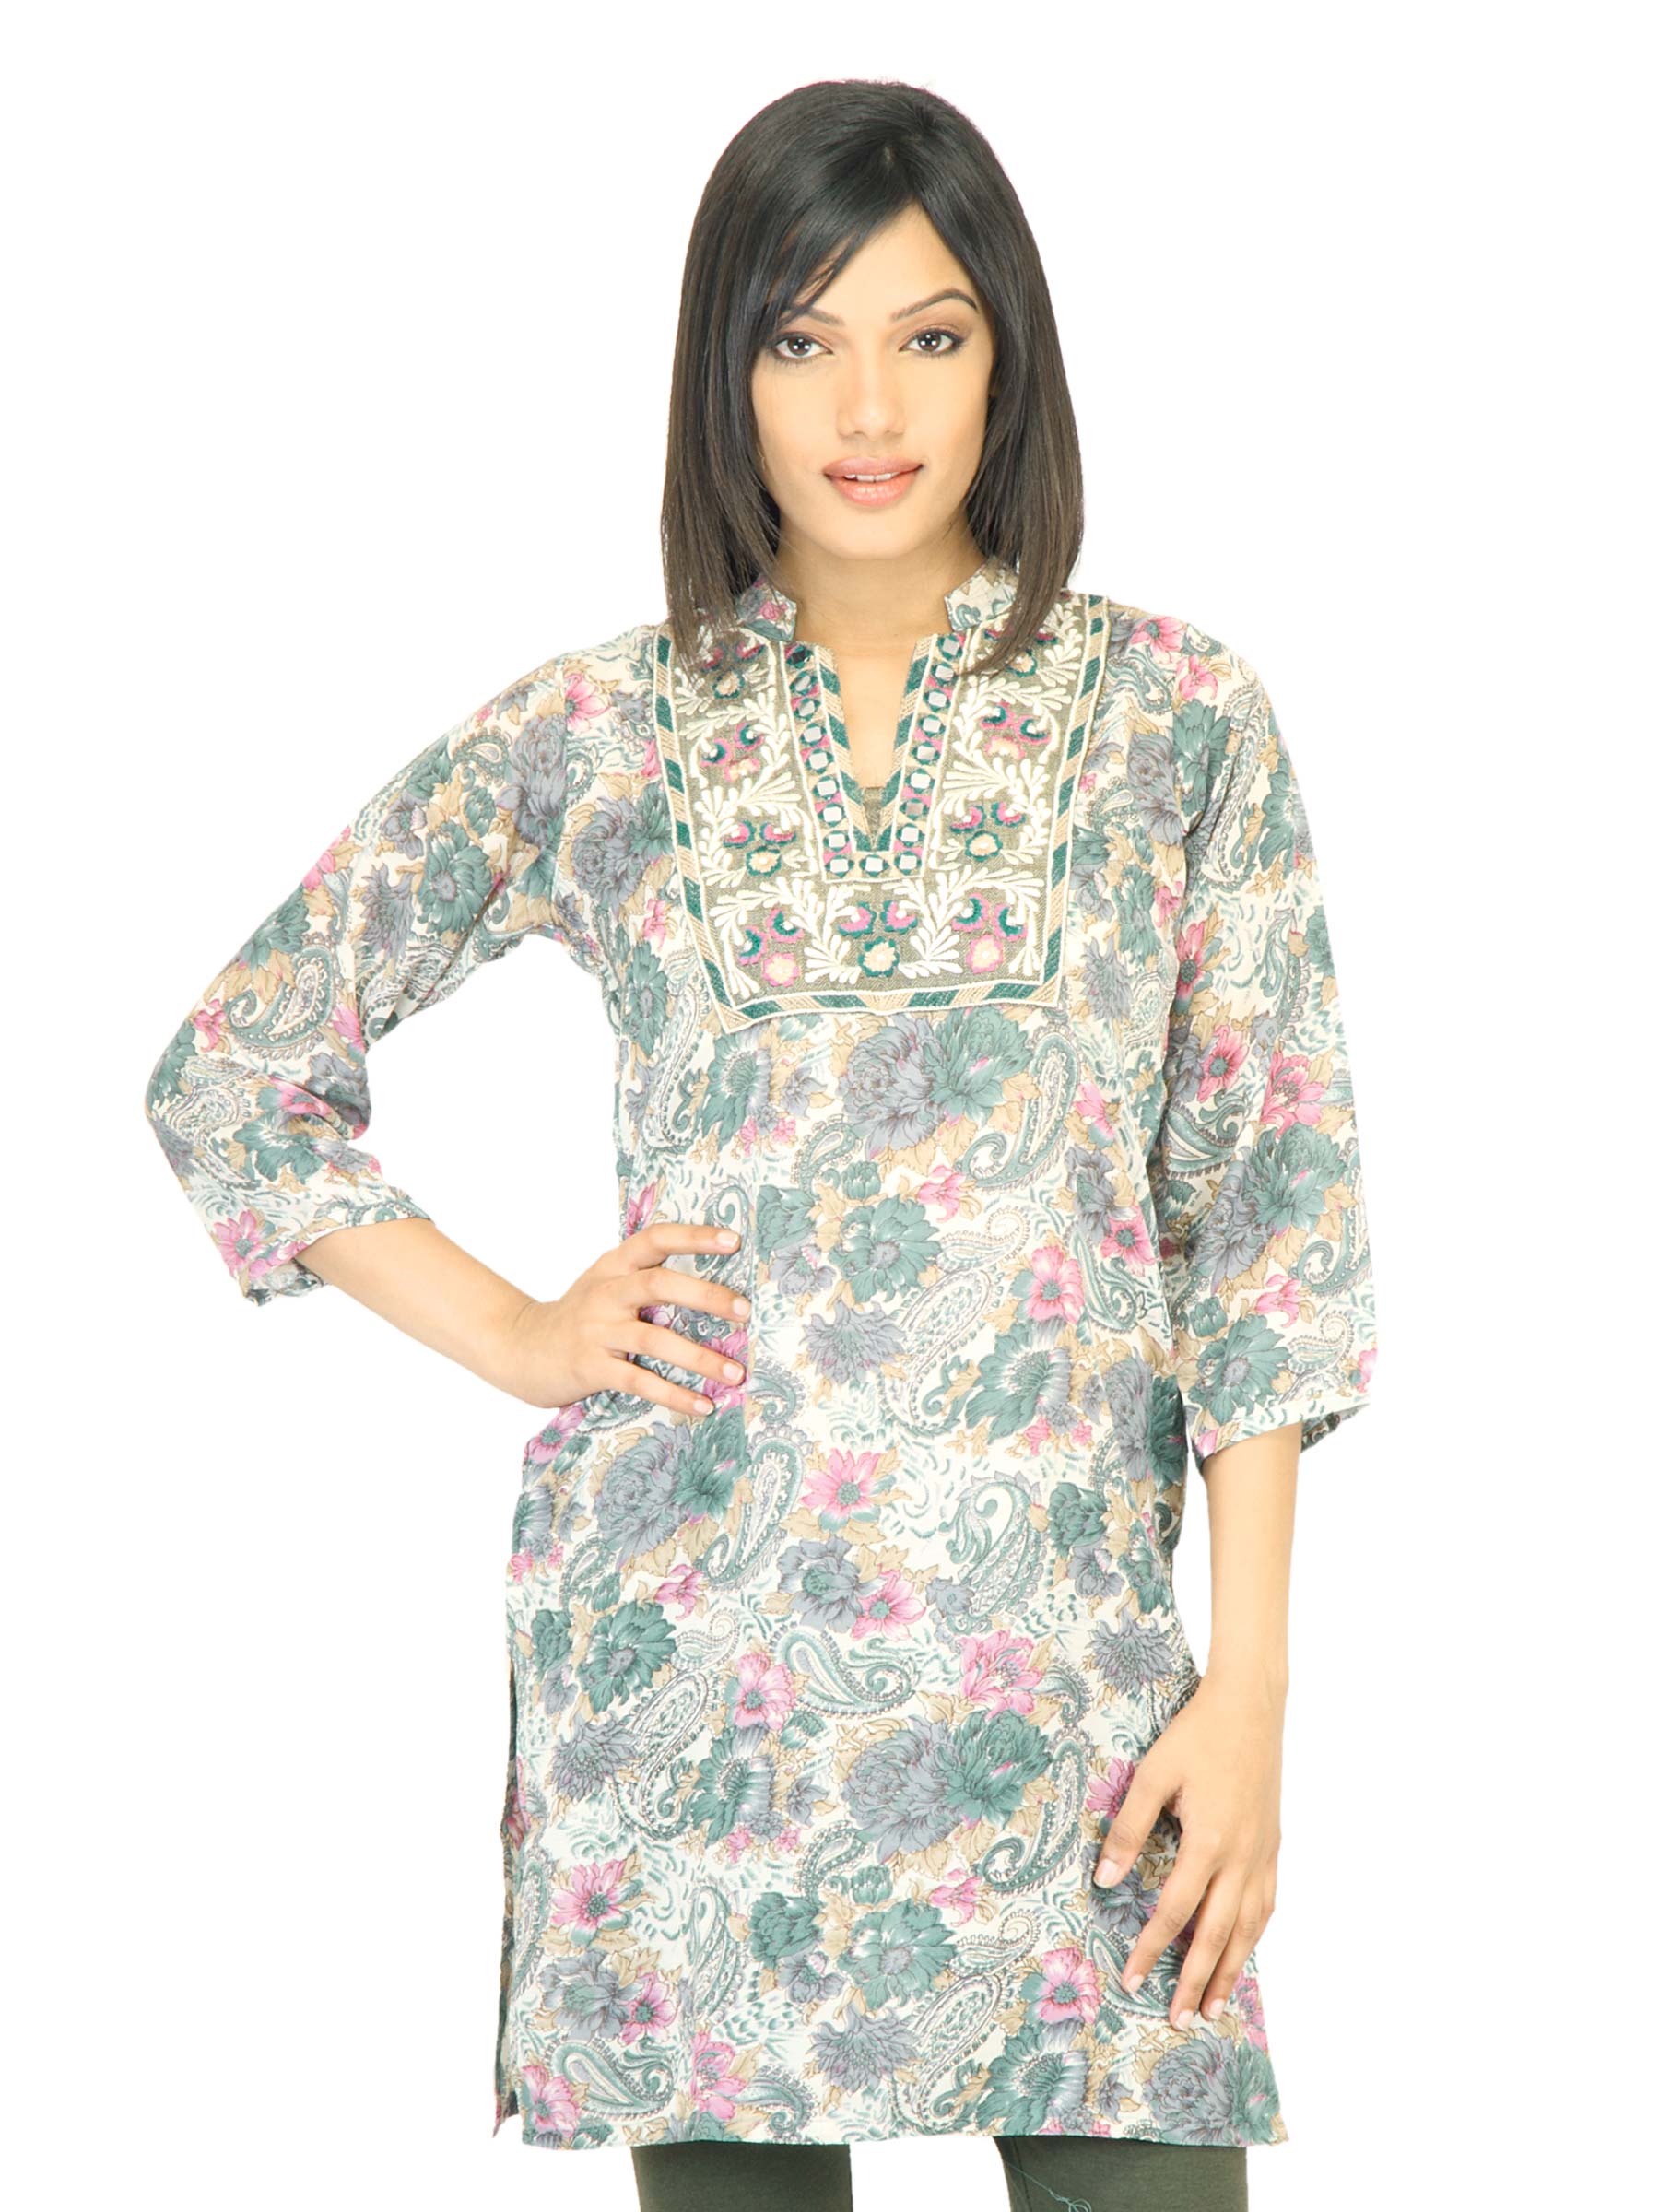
Aneri Women Anrtara Multi Kurta
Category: Apparel / Topwear / Kurtas
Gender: Women
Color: Multi
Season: Fall 2011
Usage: Ethnic